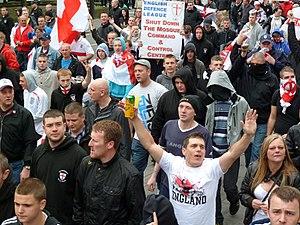
La English Defence League ou EDL est un mouvement politique anglais formé le 27 juin 2009 par Tommy Robinson et classé à l'extrême droite, bien qu'officiellement le groupe en lui-même se défende d'être orienté politiquement et se dise opposé au racisme. Le but affiché de ce mouvement est de combattre l'islamisation de l'Angleterre, et plus particulièrement l'extrémisme musulman, par de nombreuses manifestations.